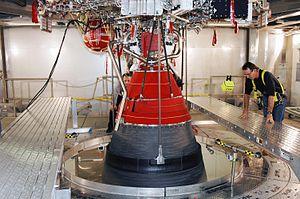
Vulcan est un projet de lanceur américain proposé en 2015 par United Launch Alliance pour remplacer à la fois les fusées Atlas V et Delta 4. L'objectif est d'abaisser le coût de ses lancements dans un marché devenu plus concurrentiel mais également de ne plus être dépendant du motoriste russe qui fournit le RD-180 propulsant le premier étage de l'Atlas V. Le lanceur dans sa configuration la plus puissante est capable de placer en orbite de transfert géostationnaire 14,4 tonnes et en orbite basse une charge utile de 27,2 tonnes. Le vol inaugural est programmé en 2021.
Le RL-10 est un moteur-fusée à ergols liquides américain développé par le motoriste Pratt & Whitney pour le compte de la NASA. Au début des années 1960 l'agence spatiale américaine avait besoin d'un étage supérieur performant pour les fusées chargées de lancer les sondes spatiales. Le RL-10 est le premier engin produit en série à utiliser l'hydrogène liquide comme carburant ; son développement joue un rôle essentiel dans la réussite du programme Apollo en permettant la mise au point de ce nouveau type de propulsion qui sera utilisé par le moteur J-2 du lanceur lunaire Saturn V.
Une tuyère est un conduit de section droite variable placé à l'arrière d'un moteur produisant des gaz de combustion chauds qui permet de transformer l'énergie thermique de ceux-ci en énergie cinétique. Pour atteindre cet objectif et en fonction du contexte de mise en œuvre, une tuyère peut être convergente, divergente ou comporter une section convergente et une autre divergente. On trouve notamment des tuyères à l'arrière des moteurs à réaction équipant les avions et sur les moteurs-fusées propulsant les missiles et les lanceurs.